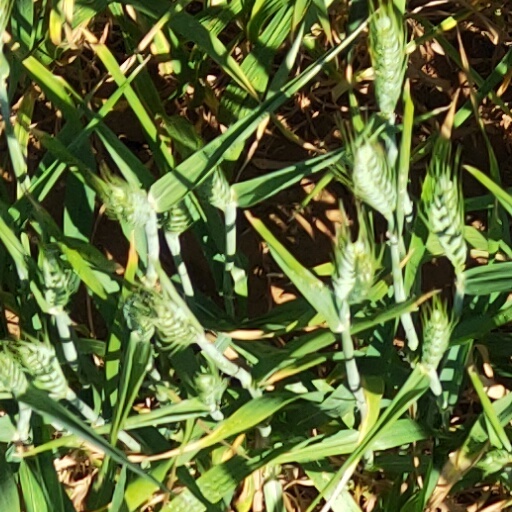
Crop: wheat